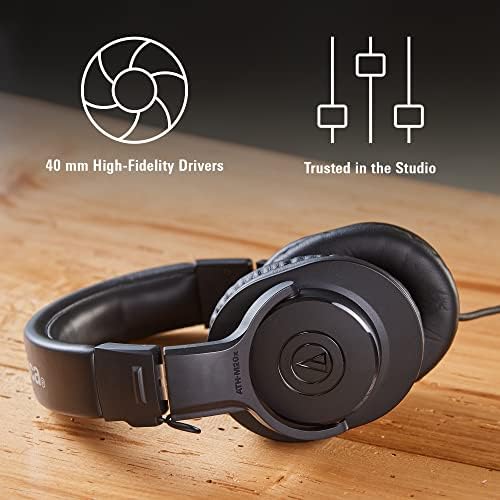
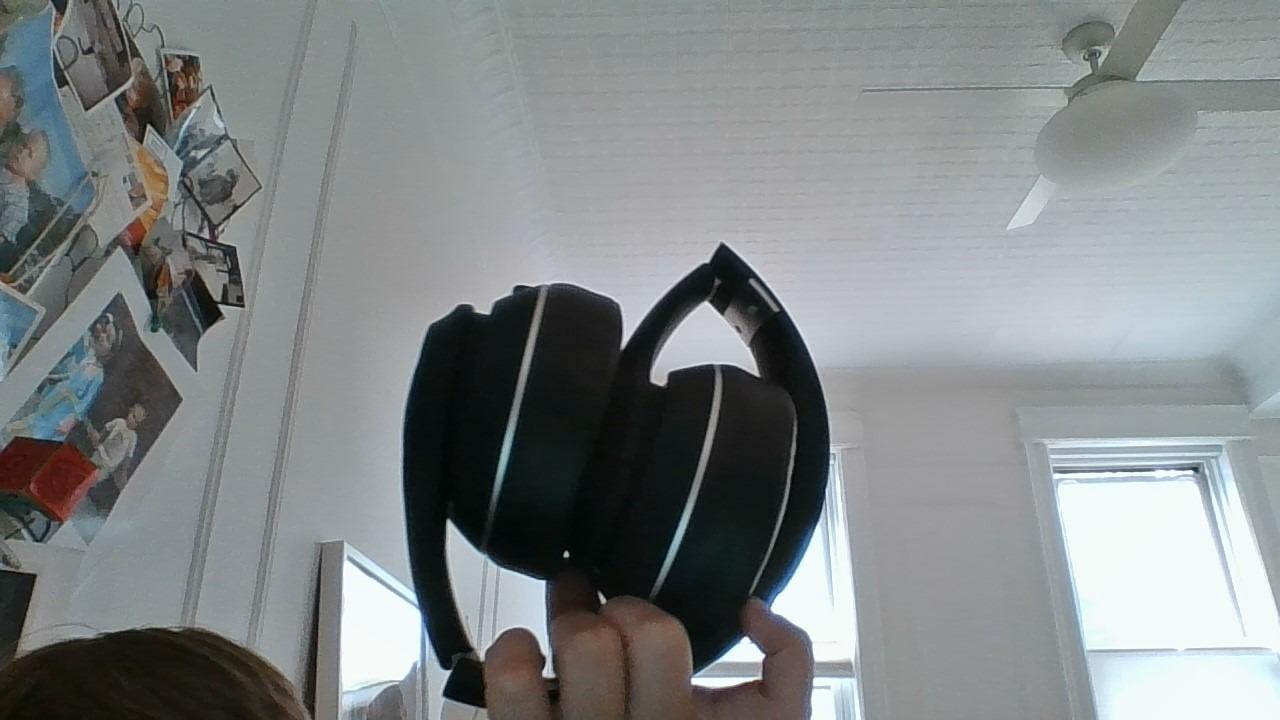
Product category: headphones
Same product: no